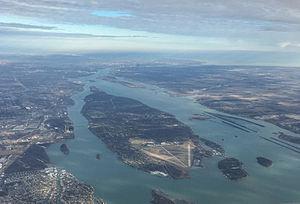
Grosse Île est une township dans l’État américain du Michigan, dans le comté de Wayne. Située dans une île de la rivière Détroit du même nom, elle est une banlieue de Détroit. Sa population est de 10 984 habitants.